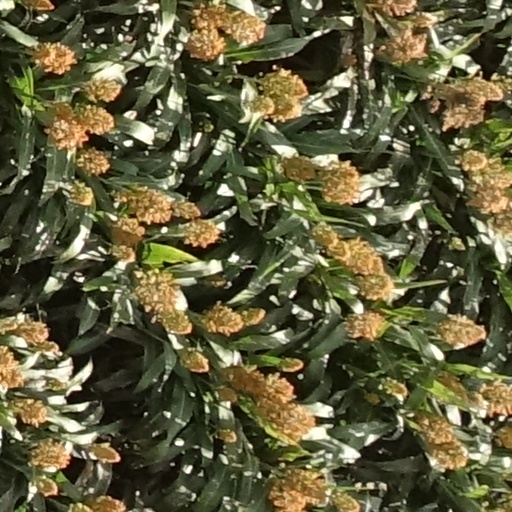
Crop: sorghum